Ribosomally synthesized and post-translationally modified peptides

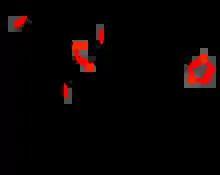
Structure of Bottromycin A2 with characteristic posttranslational modifications highlighted in red

Bottromycins contain a C-terminal decarboxylated thiazole in addition to a macrocyclic amidine.